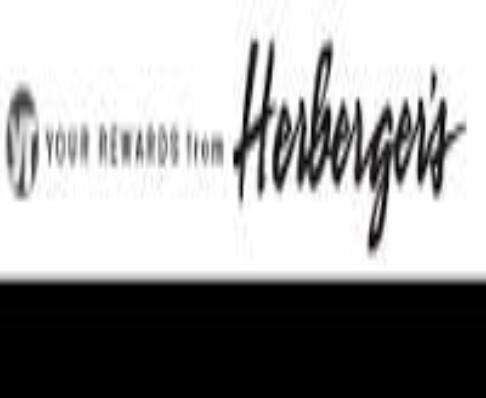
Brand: Herberger's
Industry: Others